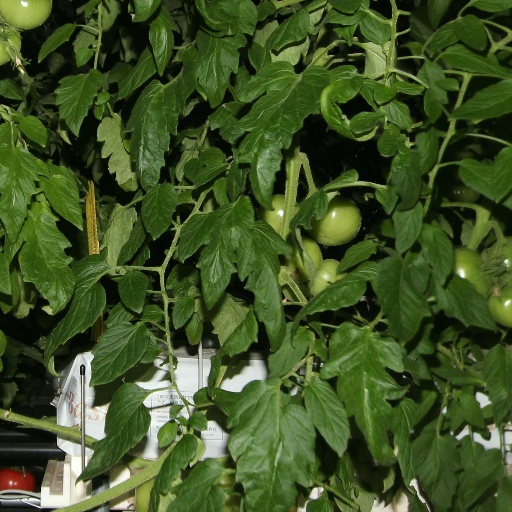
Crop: tomato